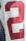
Number: 2